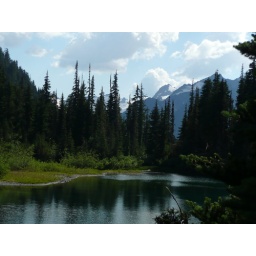
Cream Lake. The water in the lake was crystal clear, I assume the lake was siltier before the Pulitzer Glacier melted out.